Al-Qaeda in the Arabian Peninsula

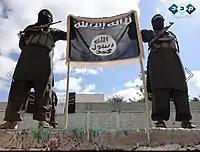
AQAP guards outside of a building, 2012

AQAP attempted to push further north of Abyan in January 2012, seizing the city of Rada'a in al-Bayda governorate, just 100 miles south of Sana'a. They withdrew from the town by the end of the month due to military pressure and tribal mediation, though they gained the support of tribes in the nearby town of al-Manaseh in the northeast Qayfa region. In March 2012, AQAP launched an attack on Dofas, a town on the outskirts of Zinjibar which hosted a military encampment. The attack was a large success, killing hundreds of Yemeni soldiers, capturing seventy and seizing military armaments in the city, including an artillery unit. Emboldened, in April 2012 AQAP attempted to gain control of Lawdar, a town close to Zinjibar that possesses a strategic position between multiple governorates. Yemeni forces along with local Popular Committees successfully rebuffed the initial assaults, leading to a month long battle which would end in AQAP's retreat. On 12 May 2012, the Hadi government launched an offensive to liberate their territory in the south from Ansar al-Sharia. A contingent of 20,000 soldiers participated in the offensive, along with other Popular Committees and American assistance. Quickly making progress, Ansar al-Sharia retaliated against the government with the Unity Day parade rehearsal bombing in Sana'a on 21 May. The offensive continued, and on 12 June, the government captured Zinjibar and Jaʽār as Ansar al-Sharia fled the city. Five days later, the military pushed into Shuqrah and Azzan, declaring the offensive to be over as AQAP fled all of their territory.